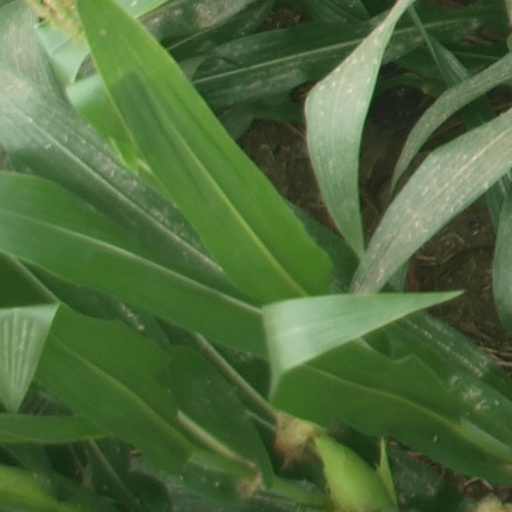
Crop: maize; corn